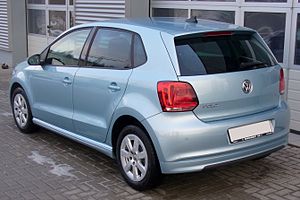
Volkswagen Polo V / Modelvarianter / Polo BlueMotion
Bagfra
Volkswagen Polo V er en minibil fra bilfabrikanten Volkswagen i Wolfsburg. Den er femte generation af Polo og blev præsenteret på Geneve Motor Show i starten af marts 2009 som femdørs hatchback, mens tredørsmodellen blev præsenreret på Frankfurt Motor Show i september 2009.